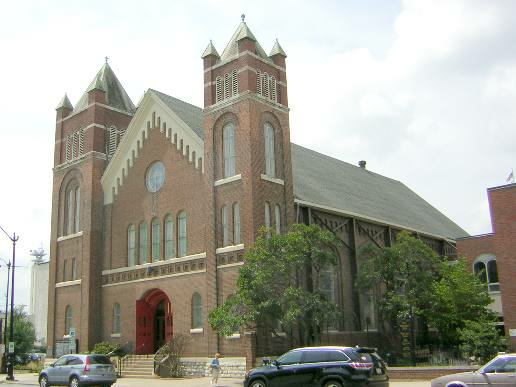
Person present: No